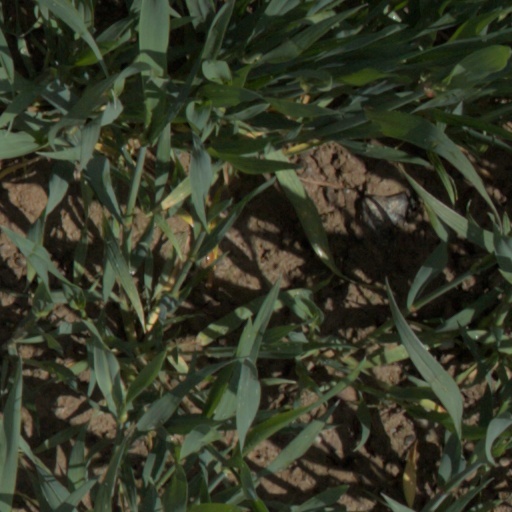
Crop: wheat